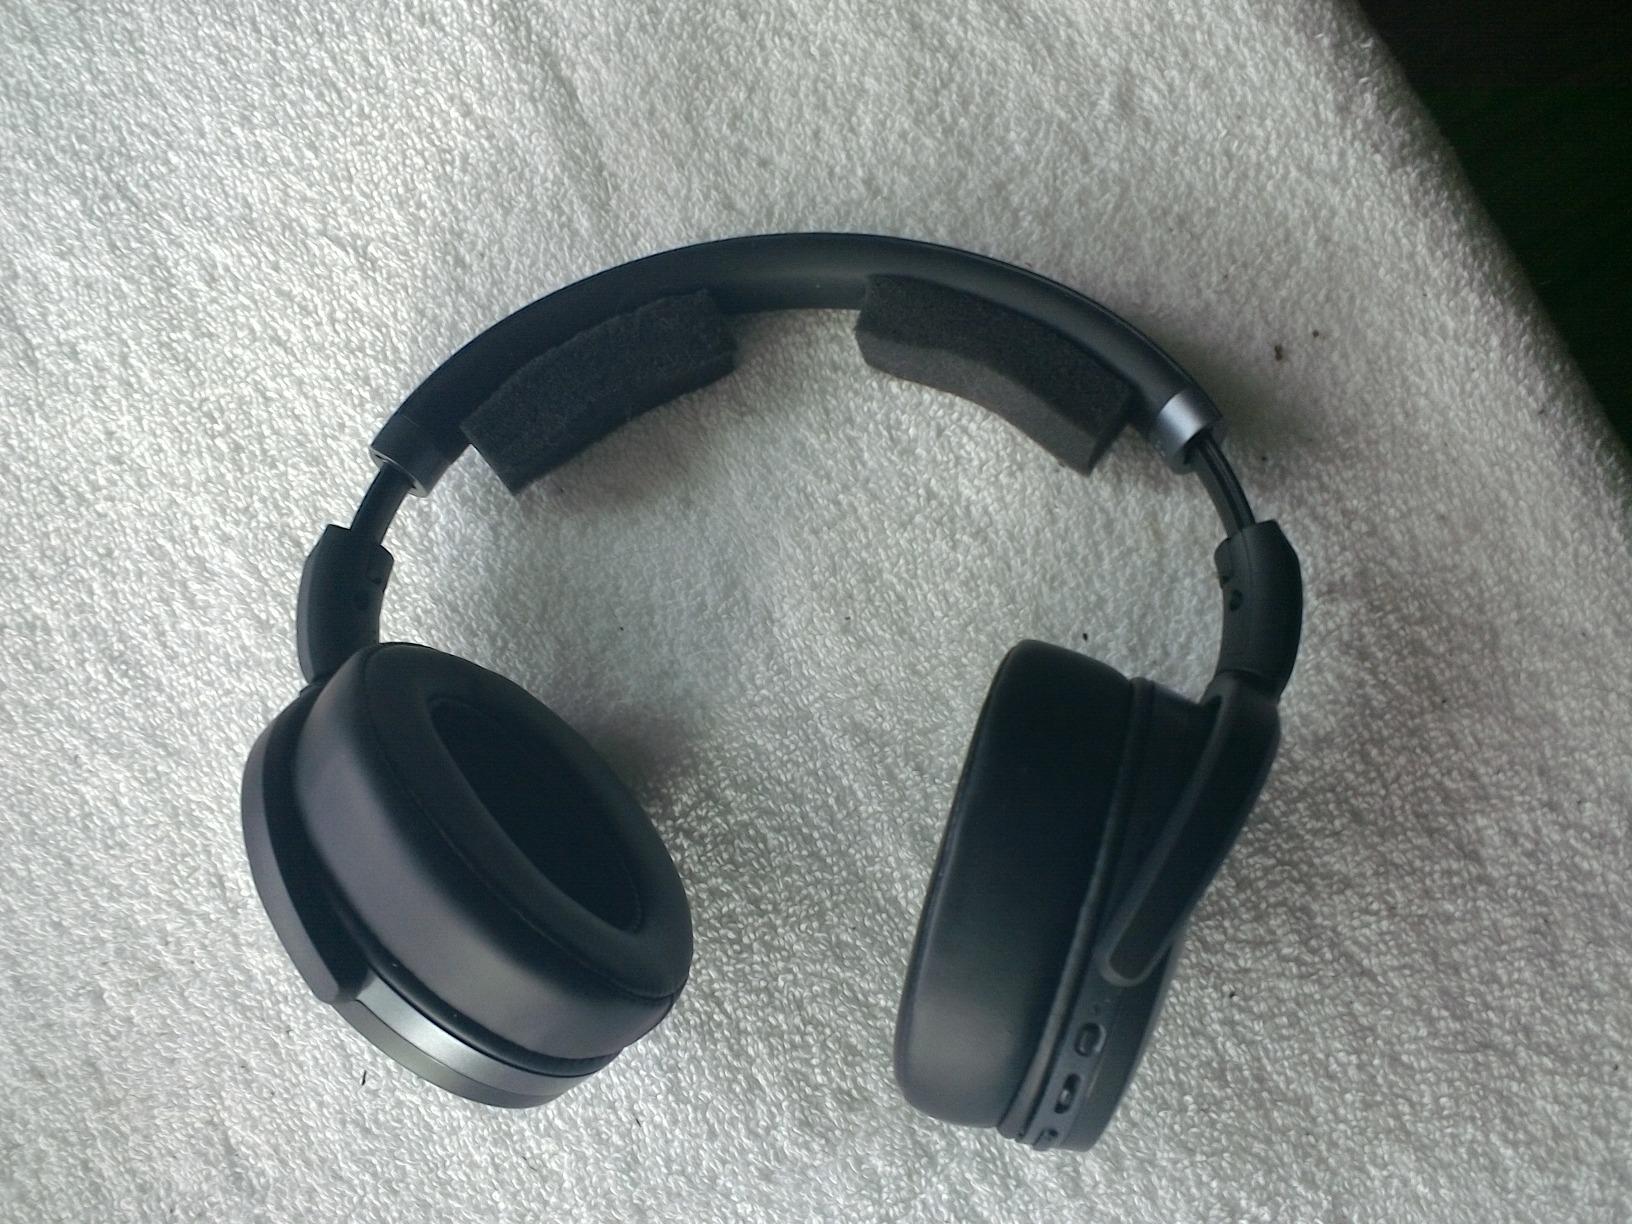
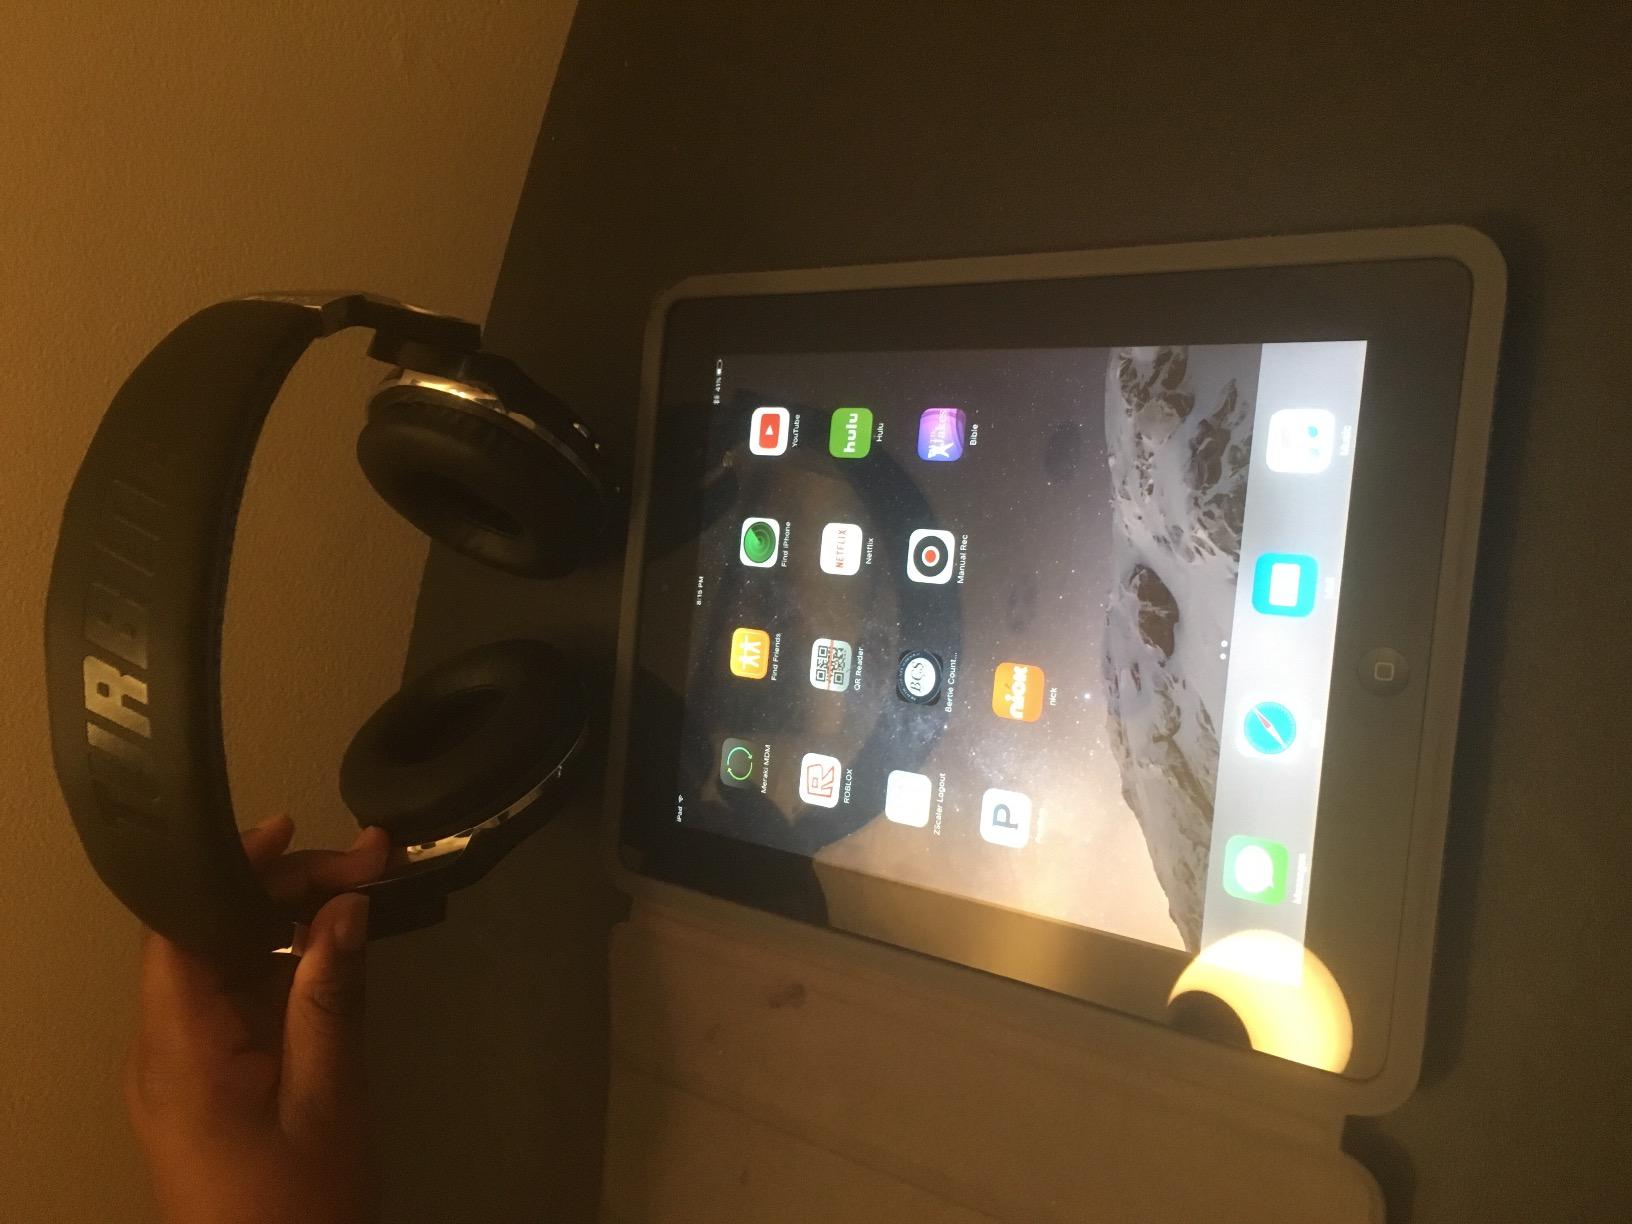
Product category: headphones
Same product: no